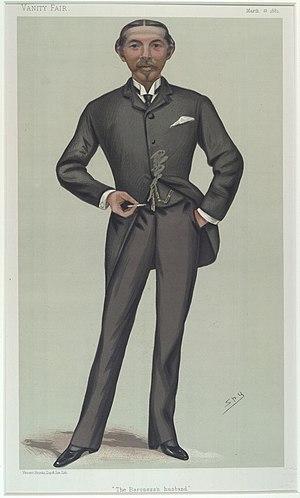
William Lehman Ashmead Bartlett Burdett-Coutts, né William Lehman Ashmead-Bartlett, est un politicien conservateur britannique d'origine américaine qui siège à la Chambre des communes de 1885 à 1921.